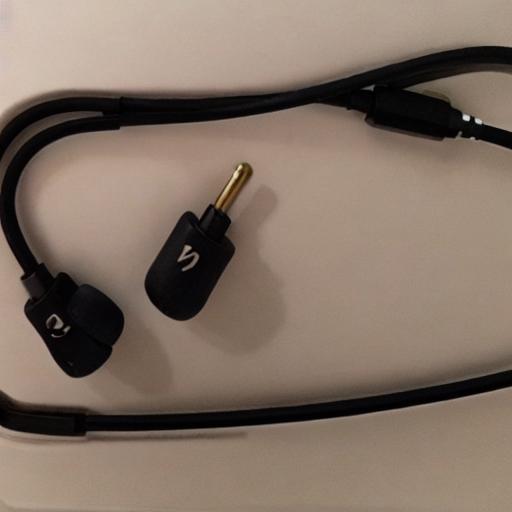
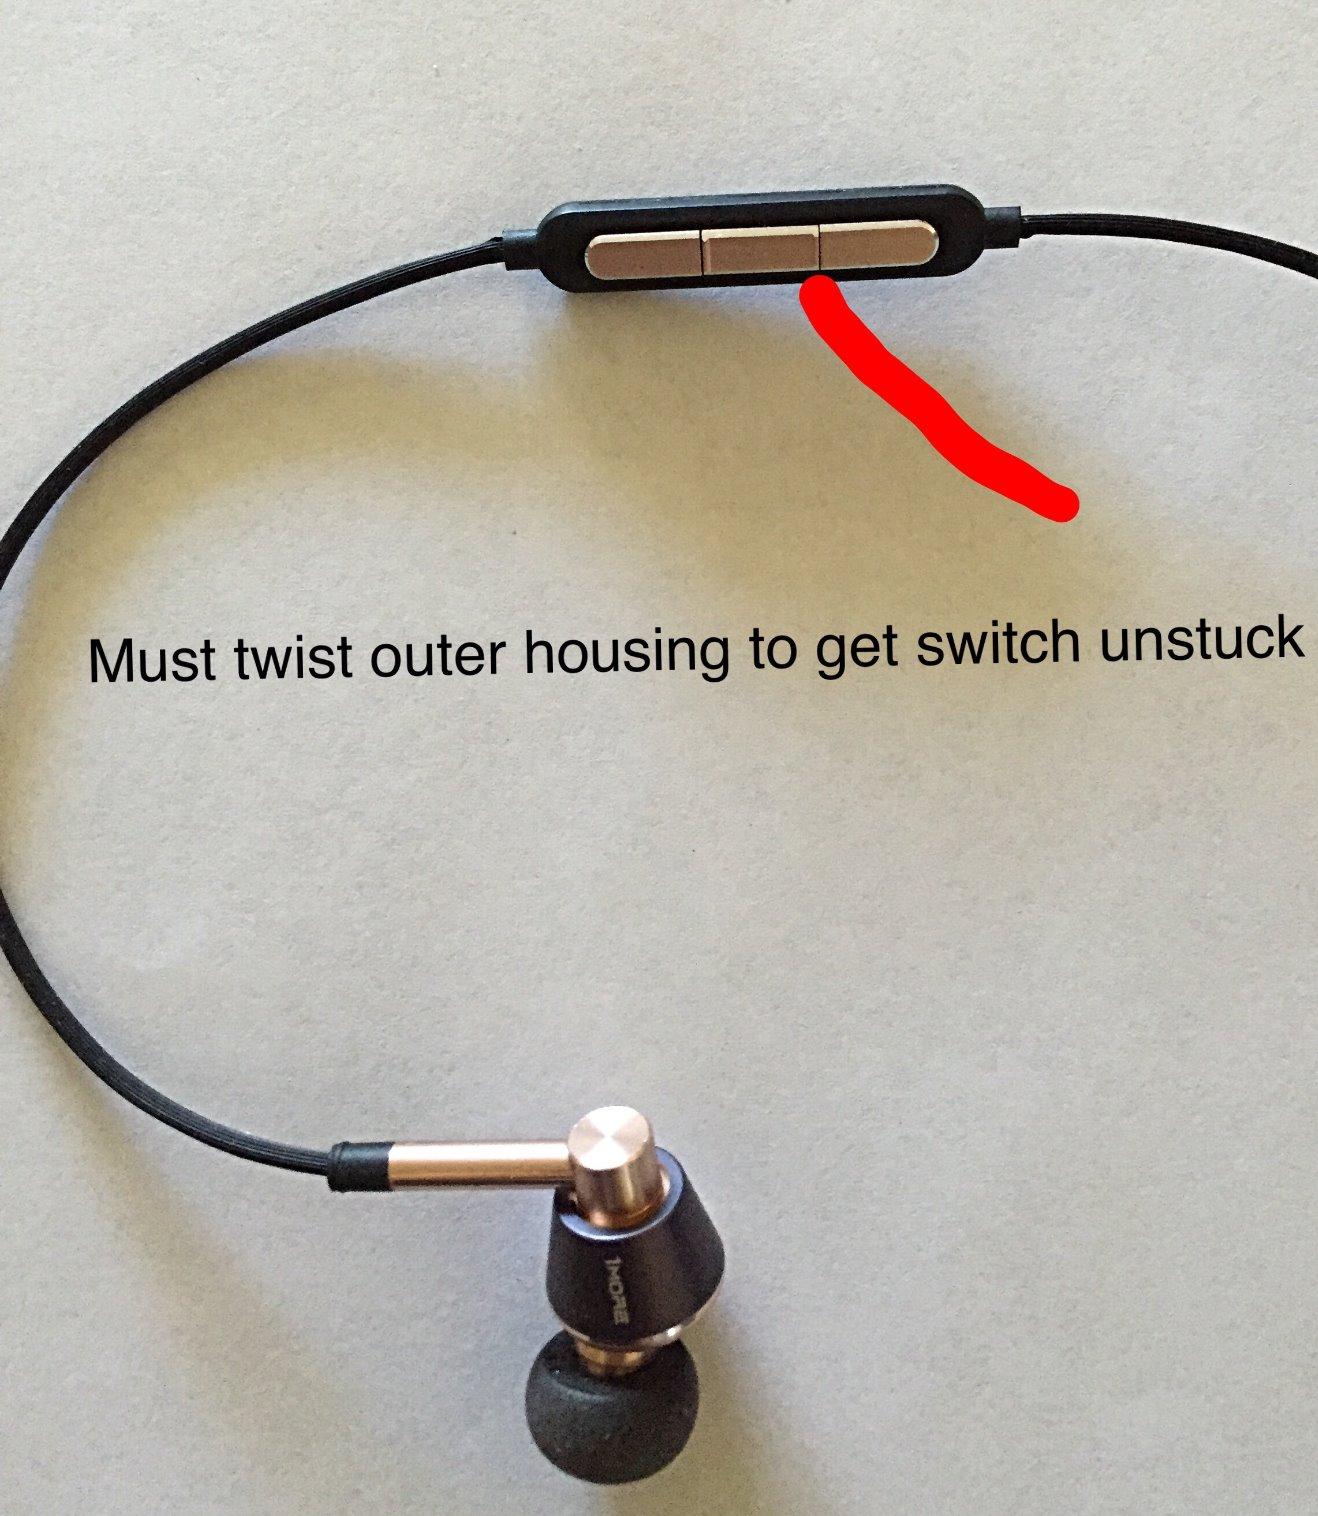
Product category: headphones
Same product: no